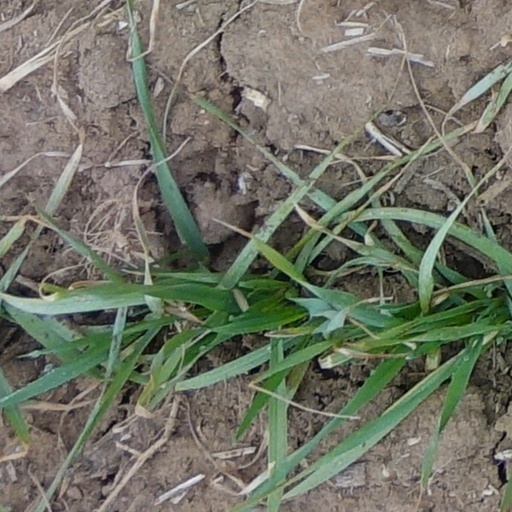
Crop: wheat